Just Stop Oil

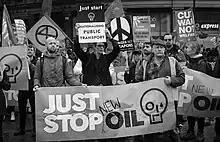
November 2022 protest near Trafalgar Square

On 7 November, multiple junctions of the M25 motorway were closed. On 11 November, the group announced it would pause its protests on the M25. In November, 57-year-old Jan Goodey from Brighton was jailed for six months after pleading guilty to intentionally or recklessly causing a public nuisance after taking part in this protest.